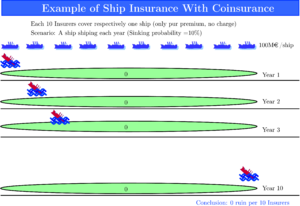
Exemple d'assurance de 10 bateaux par 10 assureurs avec unecoassurance
La réassurance est l’assurance des sociétés d’assurances. Parfois appelée assurance secondaire, celle-ci ne peut pas exister sans l'étape préliminaire du transfert de risque que représente l'assurance primaire. La réassurance fait partie du secteur de l’assurance et de la finance en général.